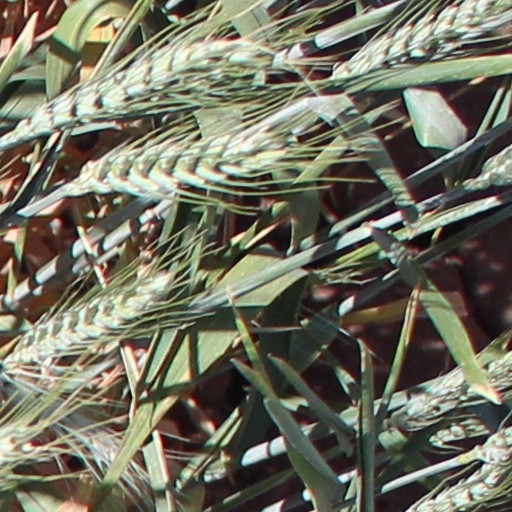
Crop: wheat